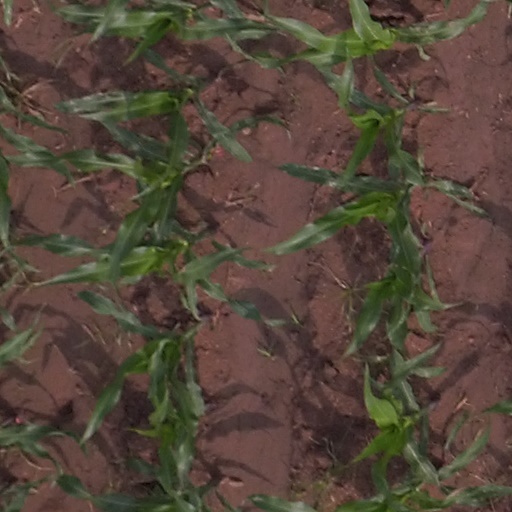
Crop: maize; corn